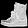
Label: Ankle boot